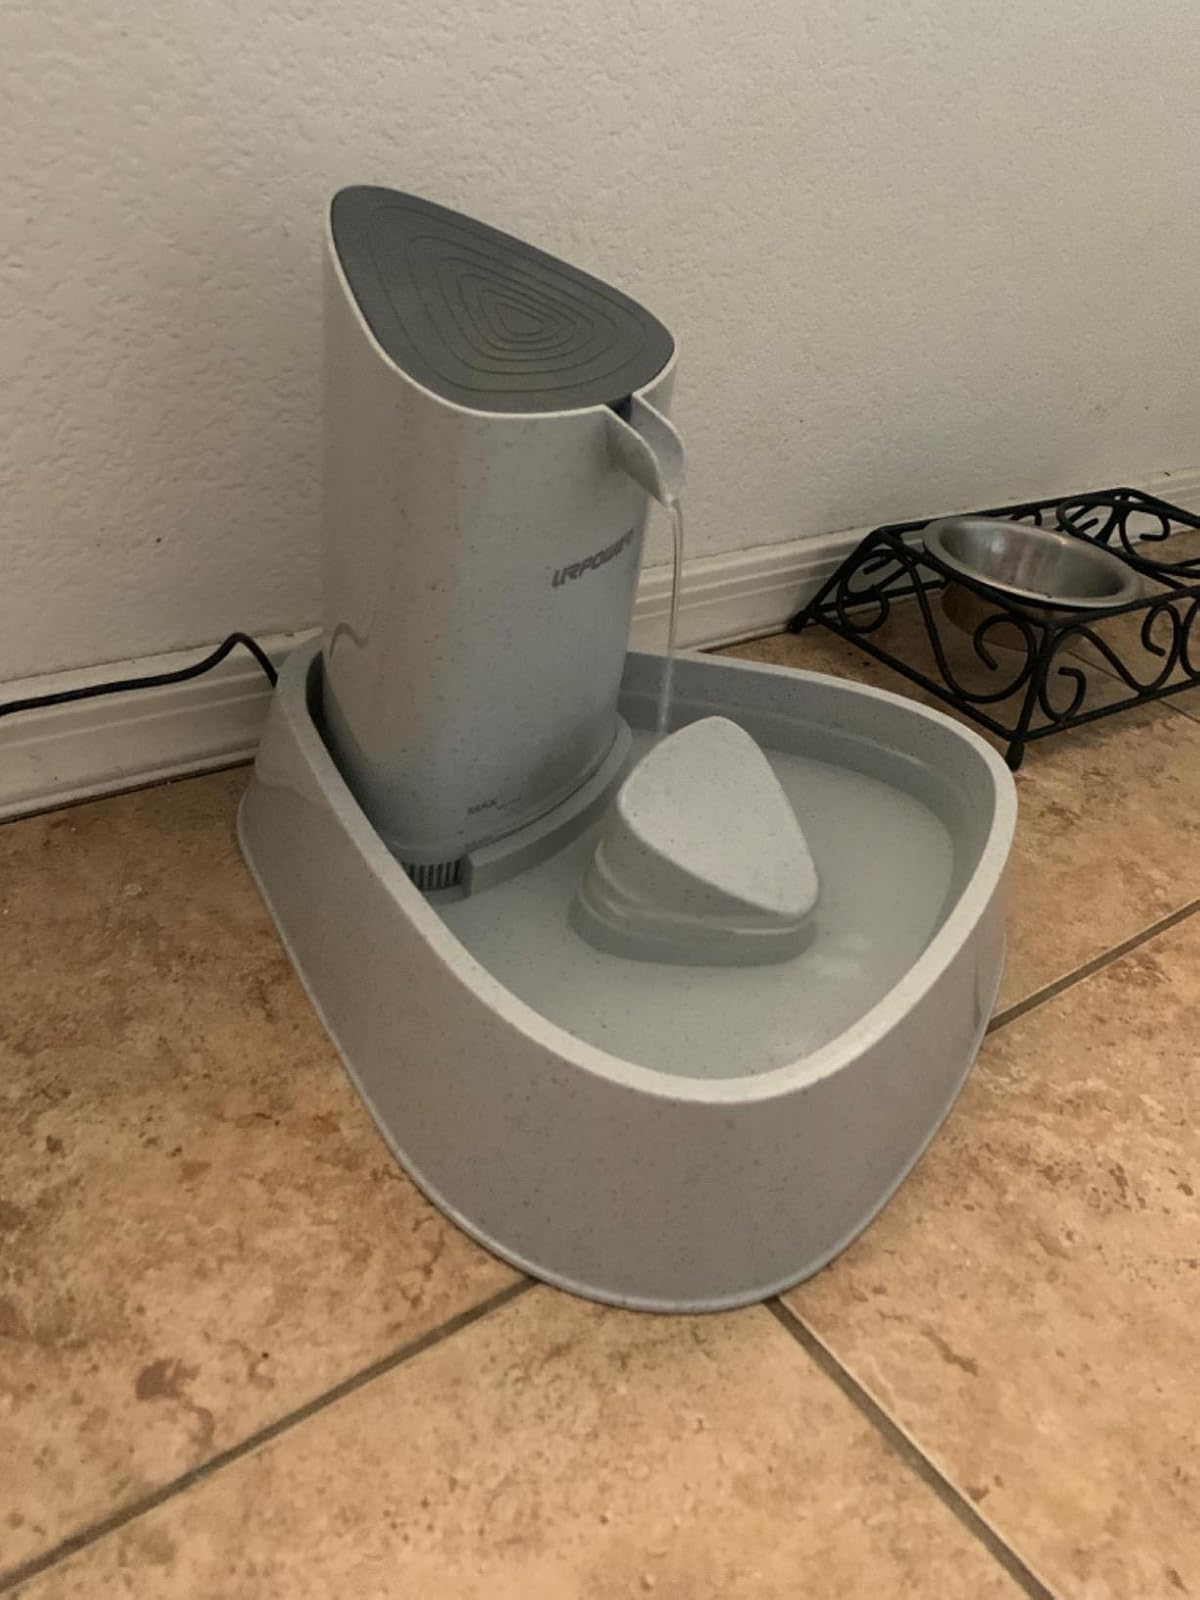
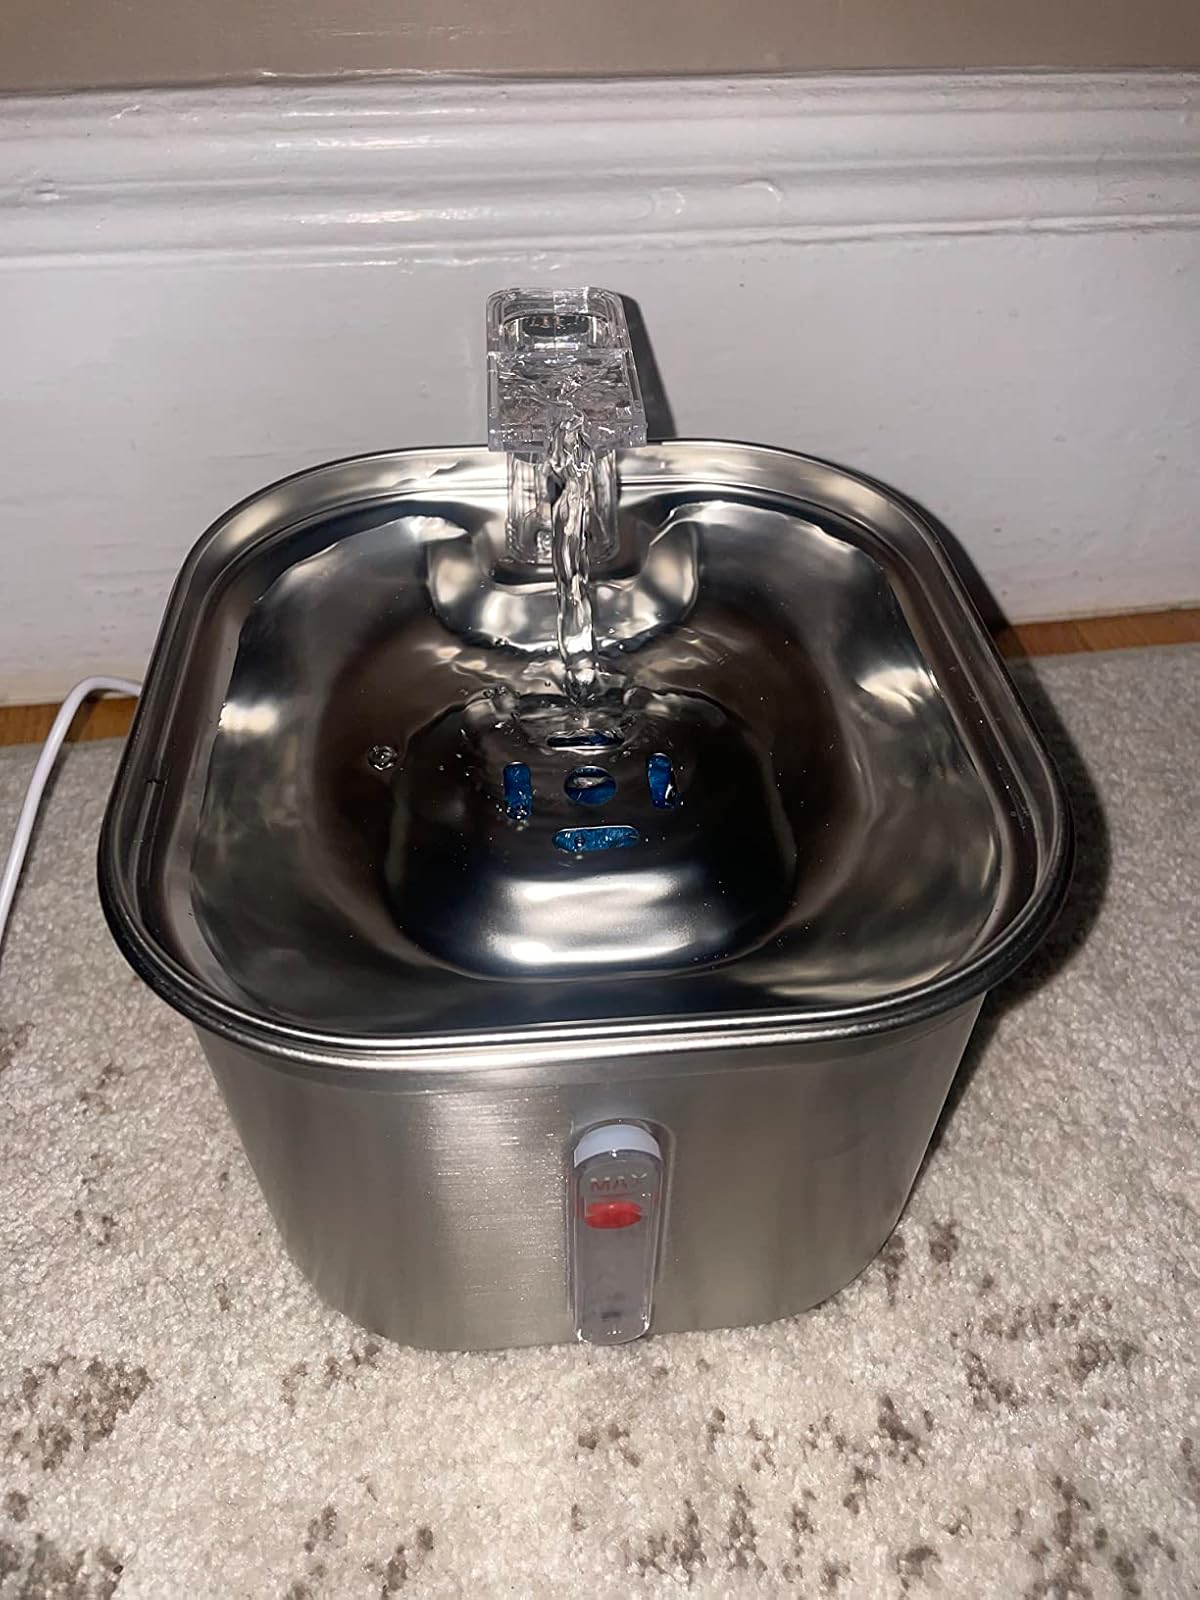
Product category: items_bowl
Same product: no